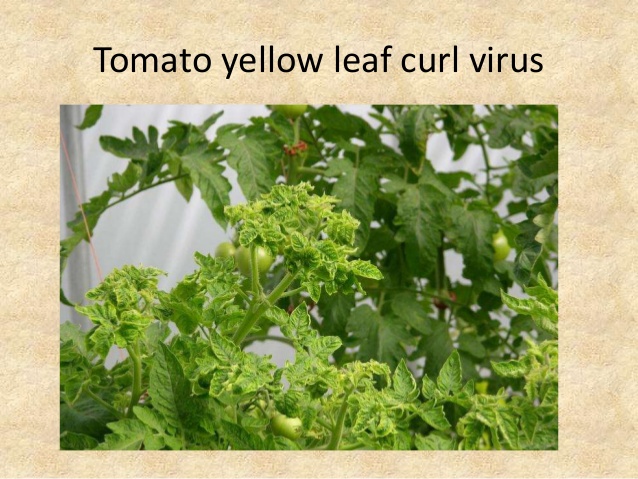
Labels: Tomato leaf yellow virus, Tomato leaf yellow virus, Tomato leaf yellow virus, Tomato leaf yellow virus, Tomato leaf yellow virus, Tomato leaf yellow virus, Tomato leaf yellow virus, Tomato leaf yellow virus, Tomato leaf yellow virus, Tomato leaf yellow virus, Tomato leaf yellow virus, Tomato leaf yellow virus, Tomato leaf yellow virus, Tomato leaf yellow virus, Tomato leaf yellow virus, Tomato leaf yellow virus, Tomato leaf yellow virus, Tomato leaf yellow virus, Tomato leaf yellow virus